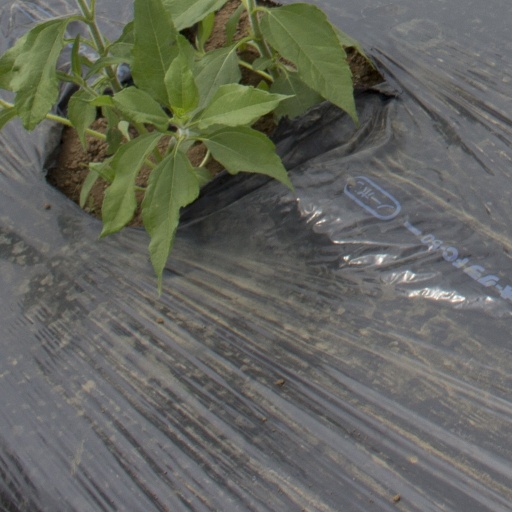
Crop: Jerusalem artichoke